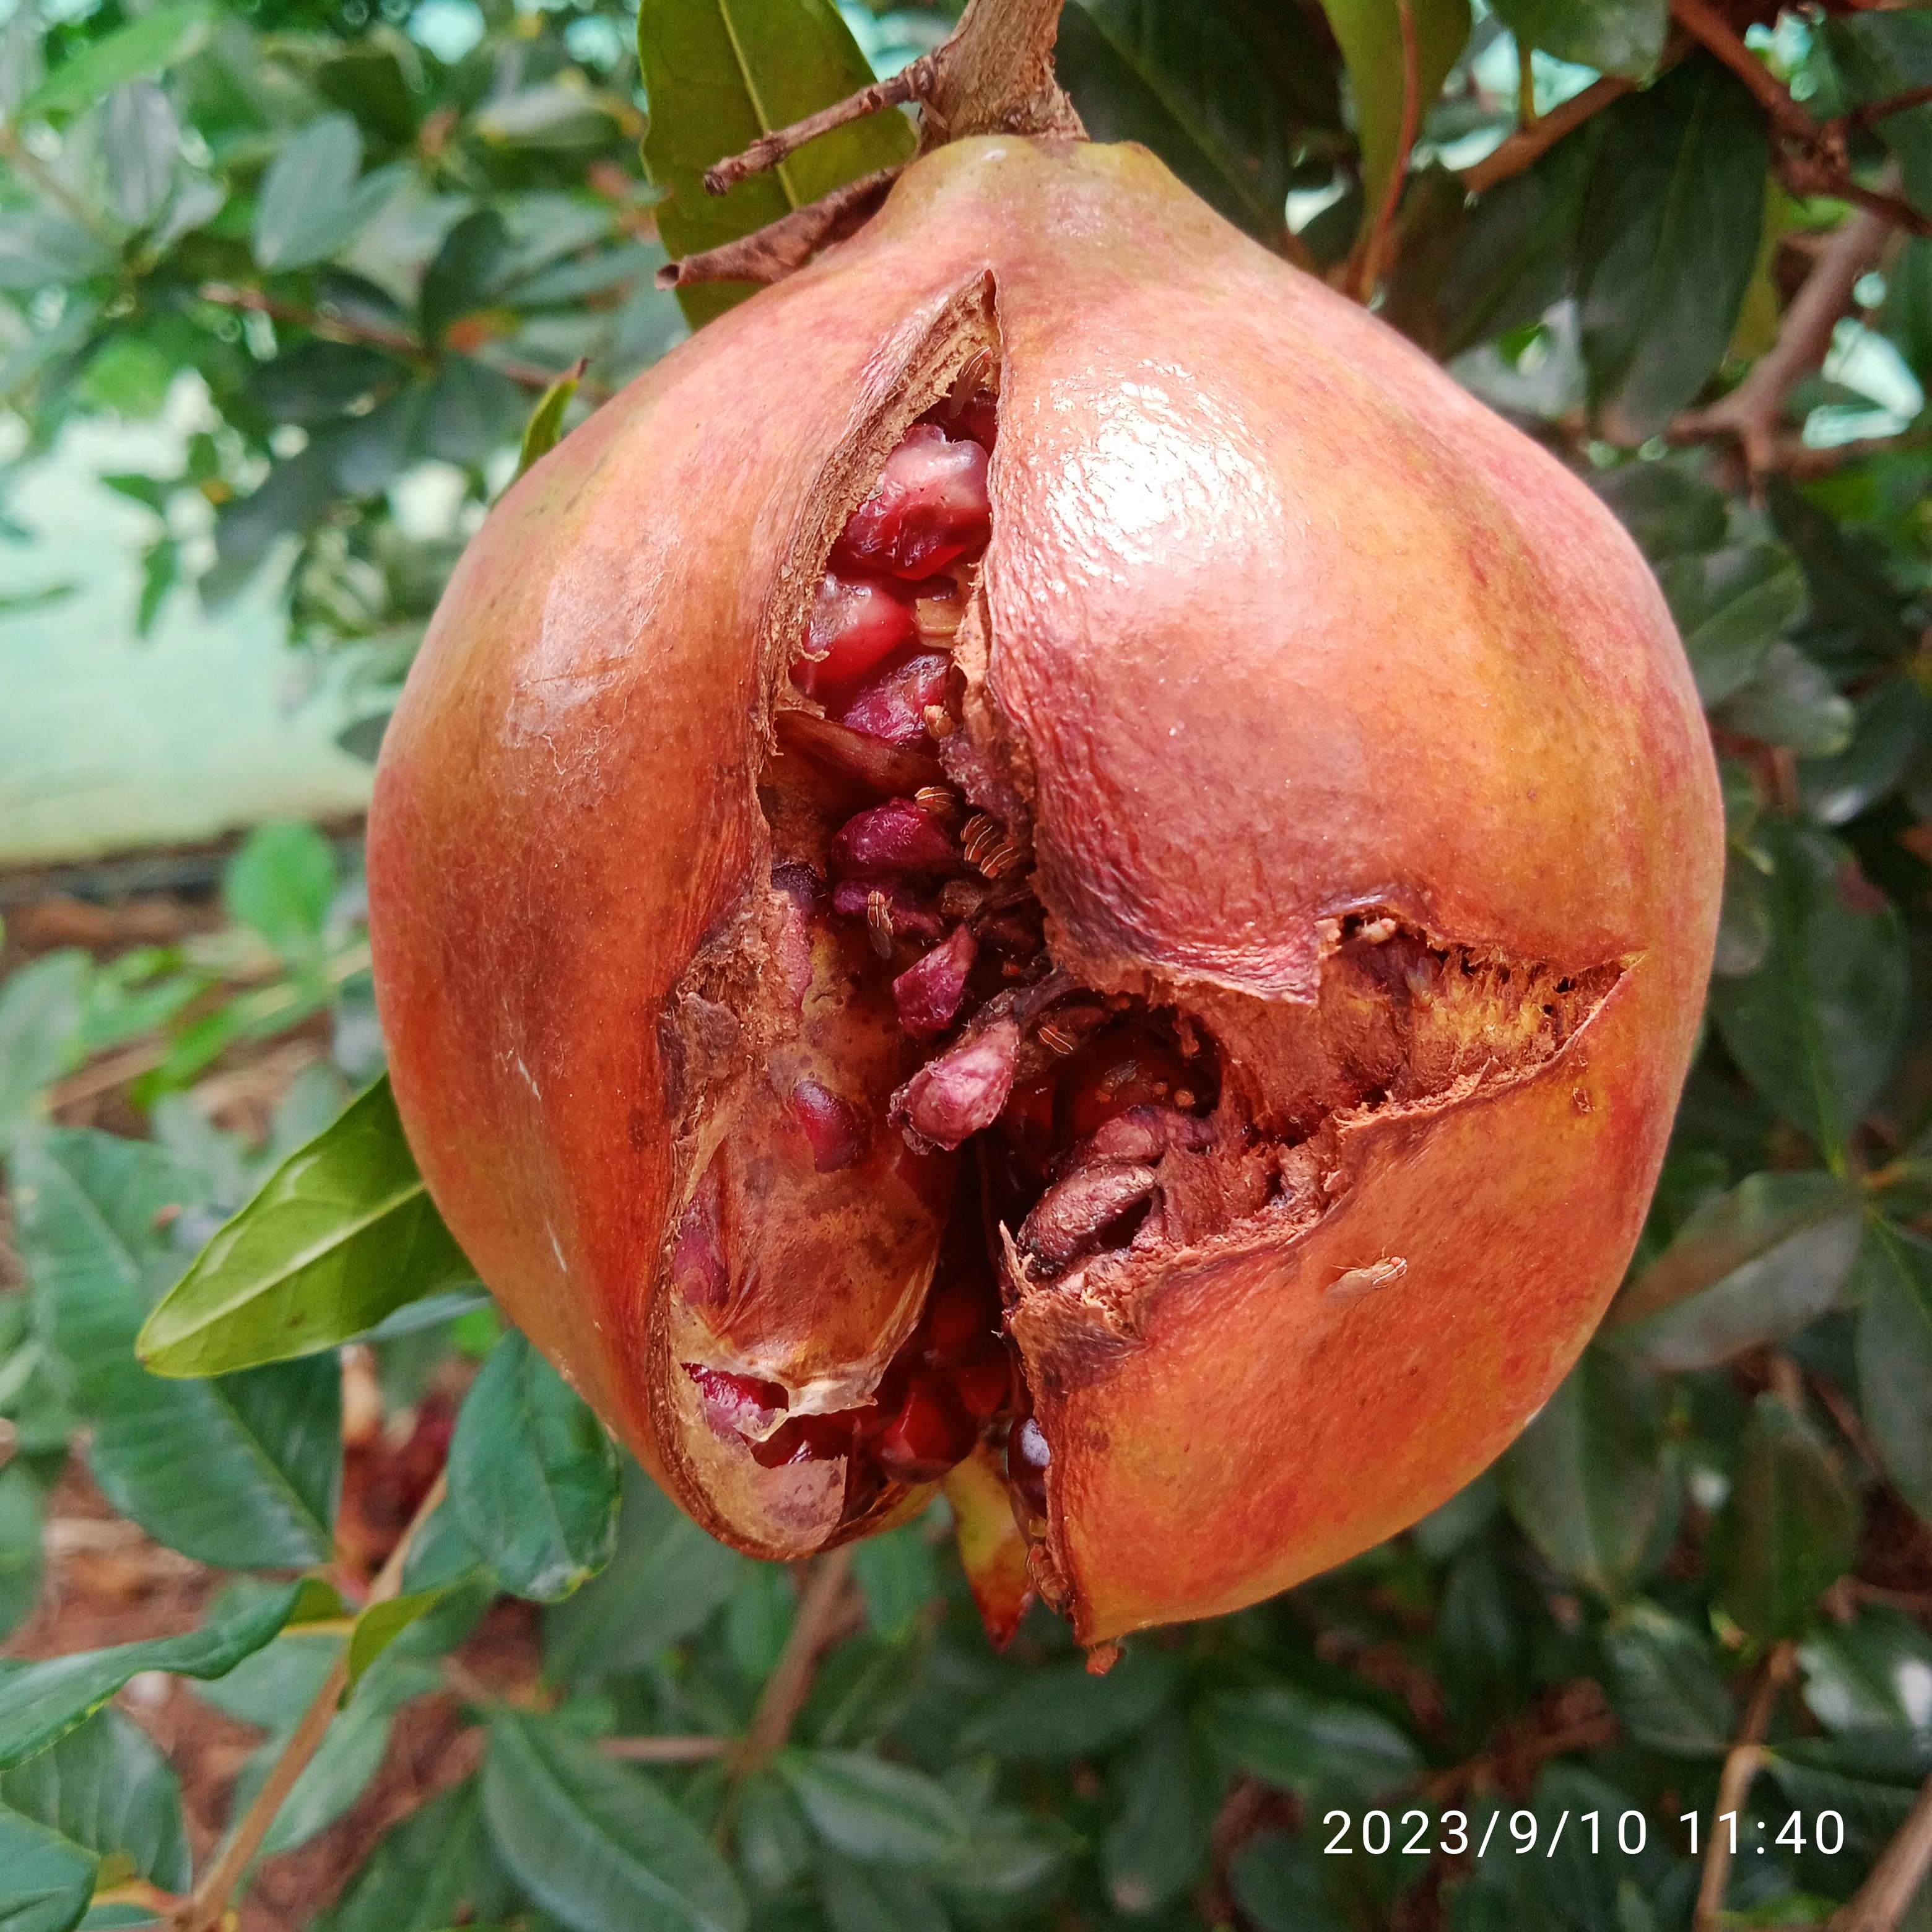
Label: Bacterial_Blight